Joe Ayrault

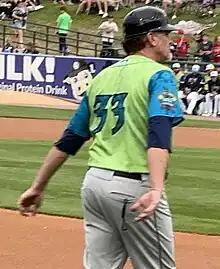
Ayrault with the Wisconsin Timber Rattlers in 2023

Joseph Allen Ayrault (born October 8, 1971) is an American former professional baseball player. He appeared in seven games in Major League Baseball for the Atlanta Braves as a catcher in 1996. In 2007, he became a minor league manager in the Cincinnati Reds organization. Since 2010, he has managed in the Milwaukee Brewers' minor league system.